Acquitted (1916 film)

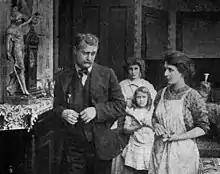
Film still showing the Carter family (Lucas, Love, De Rue, and Alden).

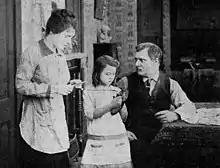
Film still featuring Alden, De Rue, and Lucas.

The film was heavily censored in Ohio, with scenes of violence and drug sales and use removed before distribution.